Botanic Gardens MRT station

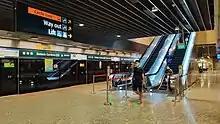
Botanic Gardens DTL platform

Botanic Gardens was first announced to be an interchange station with the Downtown Line (DTL) in 2007, and the LTA announced on 15 July 2008 that it would be part of DTL Stage 2 (DTL2). The contract for the design and construction of Botanic Gardens station and associated tunnels was awarded to Sembawang Engineers and Constructors Pte Ltd for in July 2009. The contract also includes the construction of the adjacent Stevens station. Construction of the station was scheduled to commence in the third quarter of 2009 and targeted to complete by 2015.